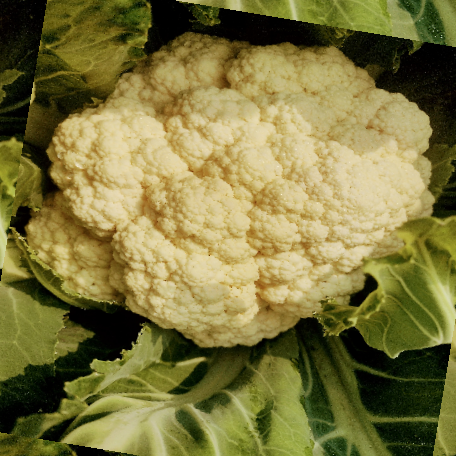
Label: Disease Free